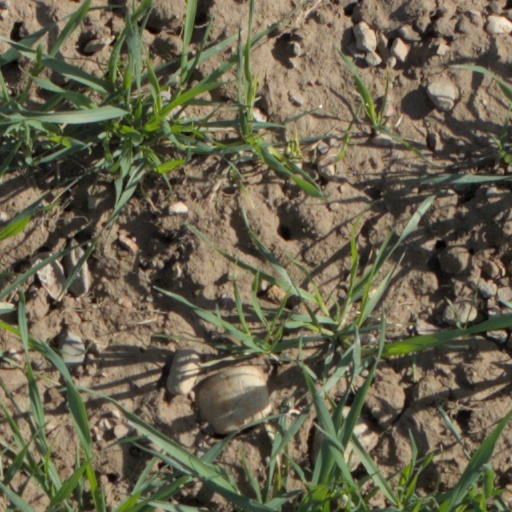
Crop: wheat